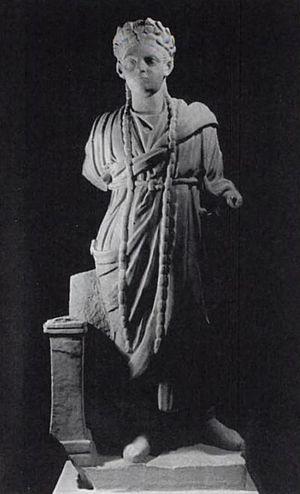
Galle est le nom donné par les Romains aux prêtres eunuques du culte, d'origine phrygienne, de Cybèle et de son époux Attis, qui a été incorporé dans les pratiques religieuses de la Rome antique.
Le musée public national de Cherchell est un musée archéologique situé à Cherchell dans la Wilaya de Tipaza en Algérie, qui présente le passé de la ville de la préhistoire, aux périodes romaine, grecque, ottomane, ainsi que des vestiges du site archéologique de Césarée de Maurétanie, actuellement dénommée Cherchell. Les vestiges archéologiques de Cherchell constituent un patrimoine d’une grande valeur. Une bonne partie des pièces de ce musée a été découverte lors de fouilles.